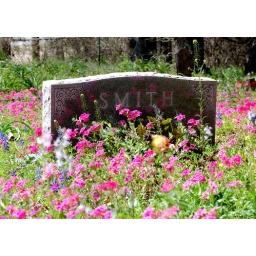
This graveyard had the most beautiful pink flowers in it...